Donald Duck (film series)

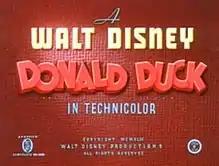
Introductory title of the "Donald Duck" short films.

Donald Duck is a series of American animated comedy short films produced by Walt Disney Productions. The series started in 1937 with "Donald's Ostrich" (although two previous short films, "Don Donald" and "Modern Inventions", both from 1937, were later re-released under this series) and ended in 1961 with "The Litterbug", with an additional short, "D.I.Y. Duck", being released in 2024.